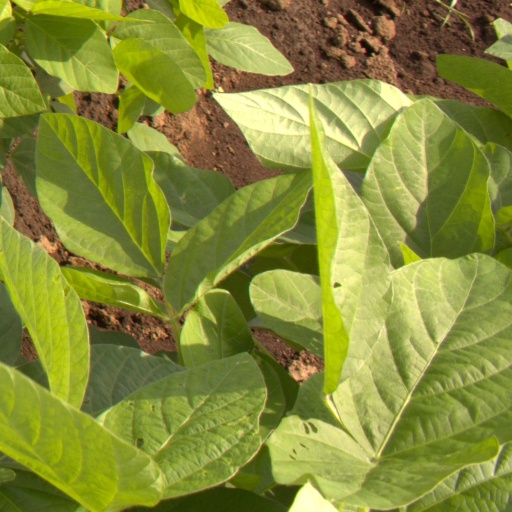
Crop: soybean